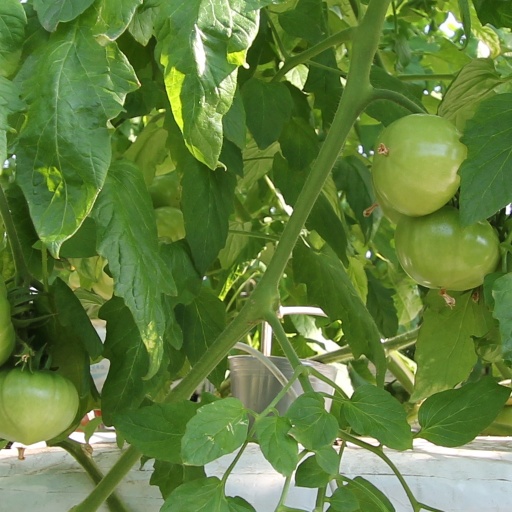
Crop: tomato